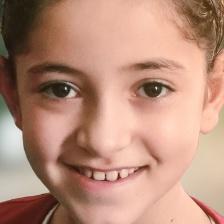
Label: faces